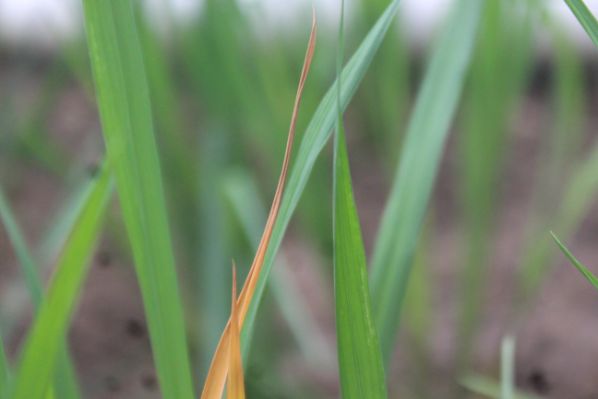
Disease: Tungro